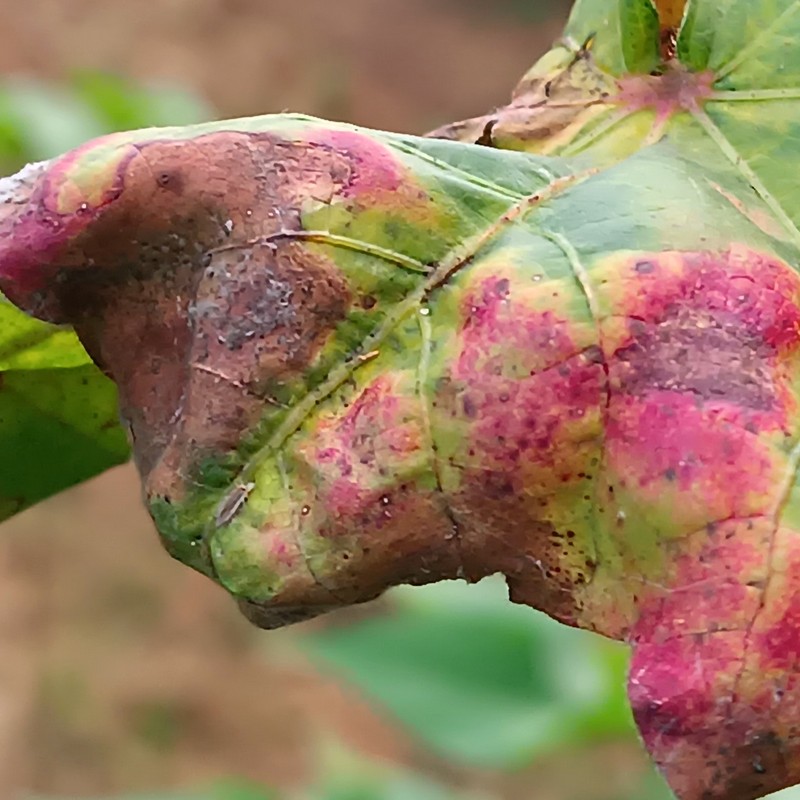
Label: Leaf Redding